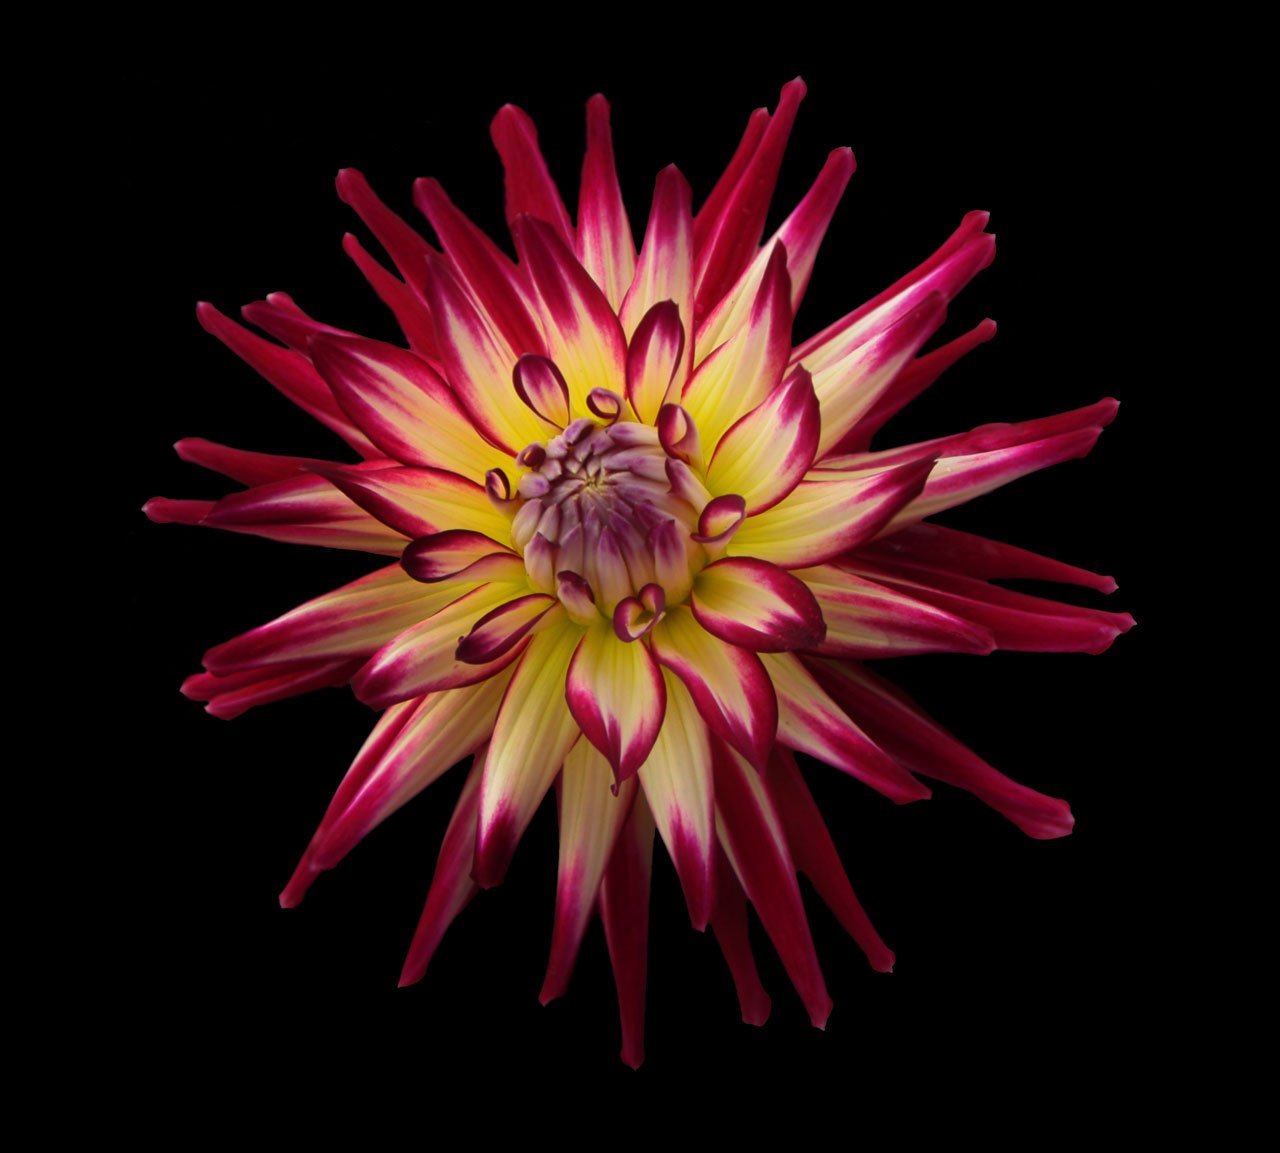
nature, plant, star, flower, petal, black, flora, close up, dahlia, illustration, beautiful, unique, macro photography, flowering plant, daisy family, plant stem, land plant